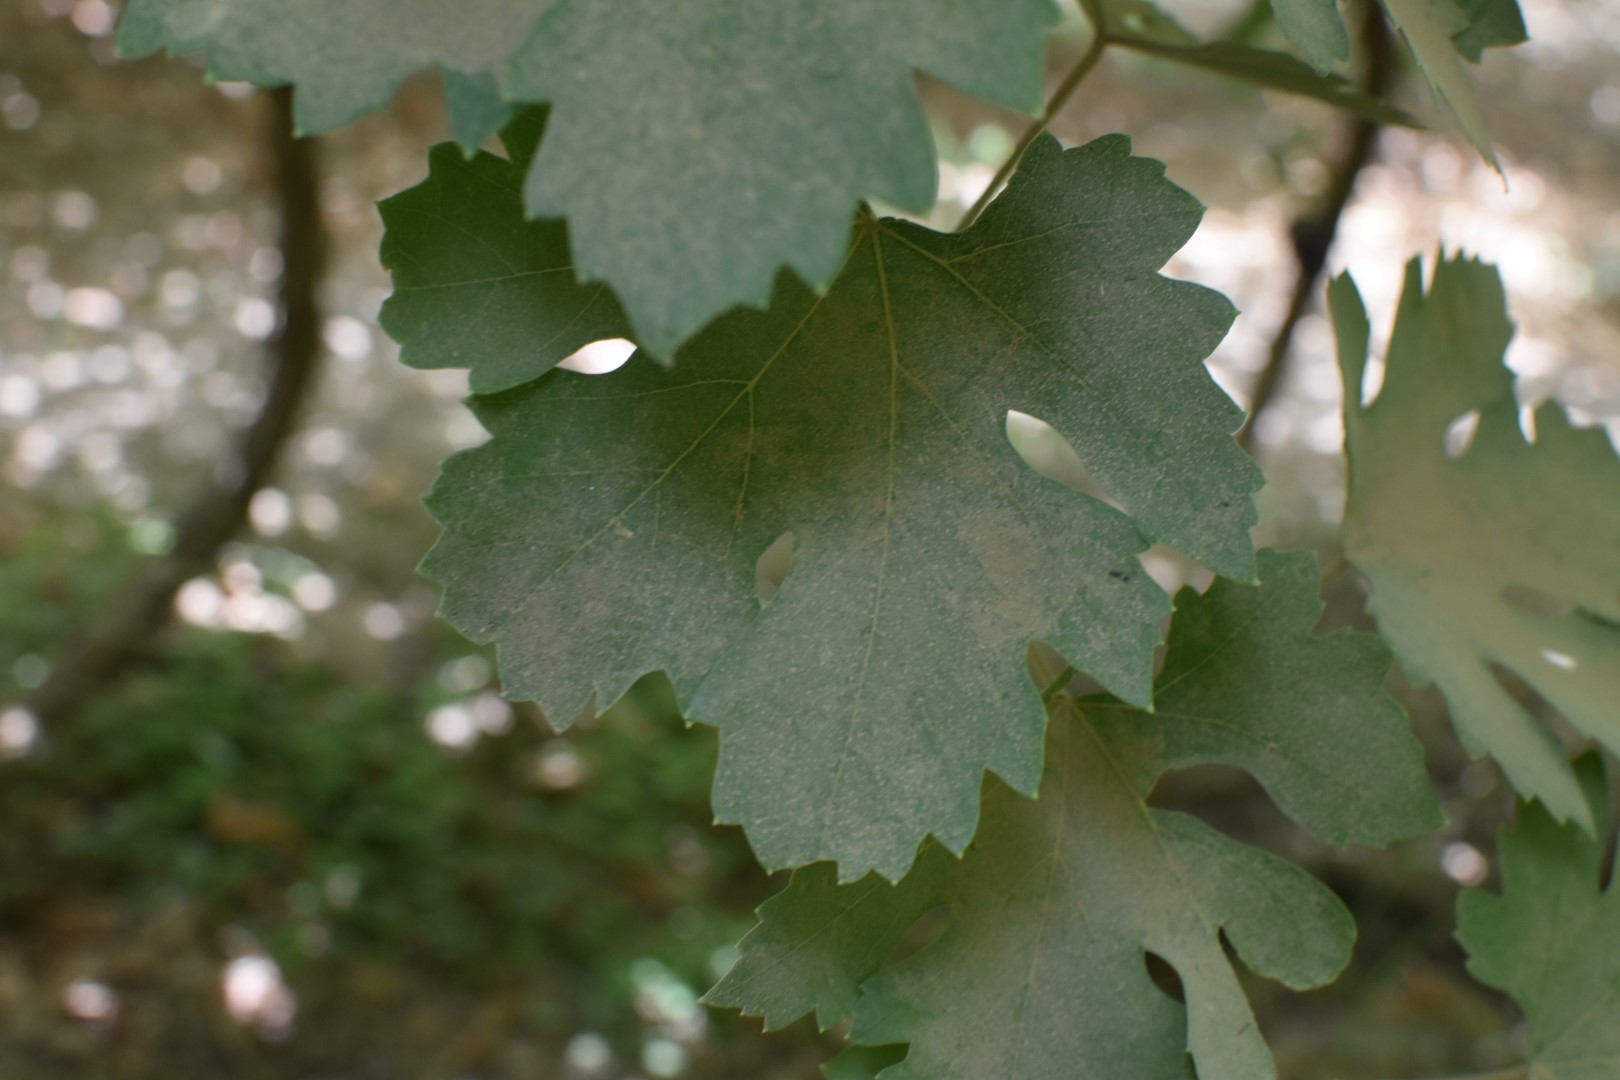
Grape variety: Riasi